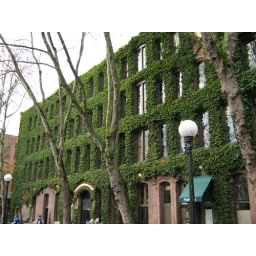
this whole building was covers in grass and the only thing not covered was the windows and doors